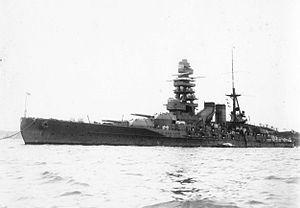
La classe Nagato est une classe de deux cuirassés construits pour la Marine impériale japonaise peu après la Première Guerre mondiale. Le Nagato et le Mutsu participent tous les deux à la Seconde Guerre mondiale, le premier étant utilisé comme cible pour des essais nucléaires après la fin de celle-ci et le second étant détruit par une explosion accidentelle en 1943.
Le Nagato était un cuirassé de la Marine impériale japonaise, et le bâtiment emblématique de la marine impériale nippone précédemment au Yamato. C'est la première unité de sa classe, la seconde étant le "陸奥" Mutsu. Il fut aussi le premier cuirassé au monde à porter des canons de 410 mm et fut le navire amiral de l'amiral Isoroku Yamamoto lors de l'attaque sur Pearl Harbor. Du fait de la stratégie japonaise qui consistait à conserver en réserve les unités majeures en vue de la bataille décisive, il ne combattit qu'une seule fois pendant la guerre, lors de la bataille du golfe de Leyte.